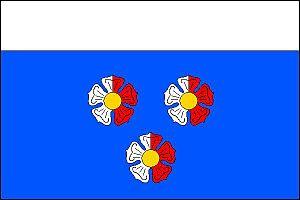
Chrastavice est une commune du district de Domažlice, dans la région de Plzeň, en Tchéquie. Sa population s'élevait à 398 habitants en 2017.